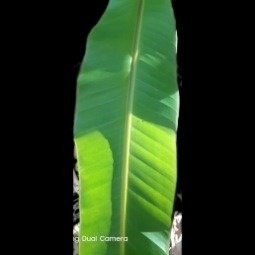
Label: Healthy